Victor Oladipo

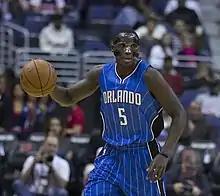
Oladipo with the Magic in 2014

On October 24, 2014, Oladipo was ruled out indefinitely after suffering a facial fracture in practice the previous day. Two days later, the Magic exercised their third-year team option on Oladipo's rookie scale contract, extending the contract through the 2015–16 season. He made his return from injury on November 14 wearing a facial protection mask as he made his season debut against the Milwaukee Bucks. In 25 minutes off the bench, he recorded 13 points, 3 rebounds and 2 assists in a 101–85 win. During the 2015 NBA All-Star Weekend, Oladipo competed in the Rising Stars Challenge and the Slam Dunk Contest, finishing second in the dunk contest behind Zach LaVine. On March 4, 2015, Oladipo scored a career-high 38 points on 15-of-25 shooting in a loss to the Phoenix Suns.